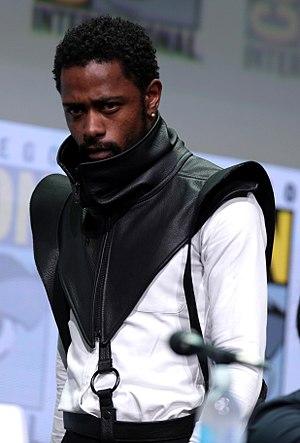
Lakeith Stanfield, parfois LaKeith Stanfield ou Keith Stanfield, est un acteur et rappeur américain, né le 12 août 1991.